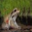
Label: frog